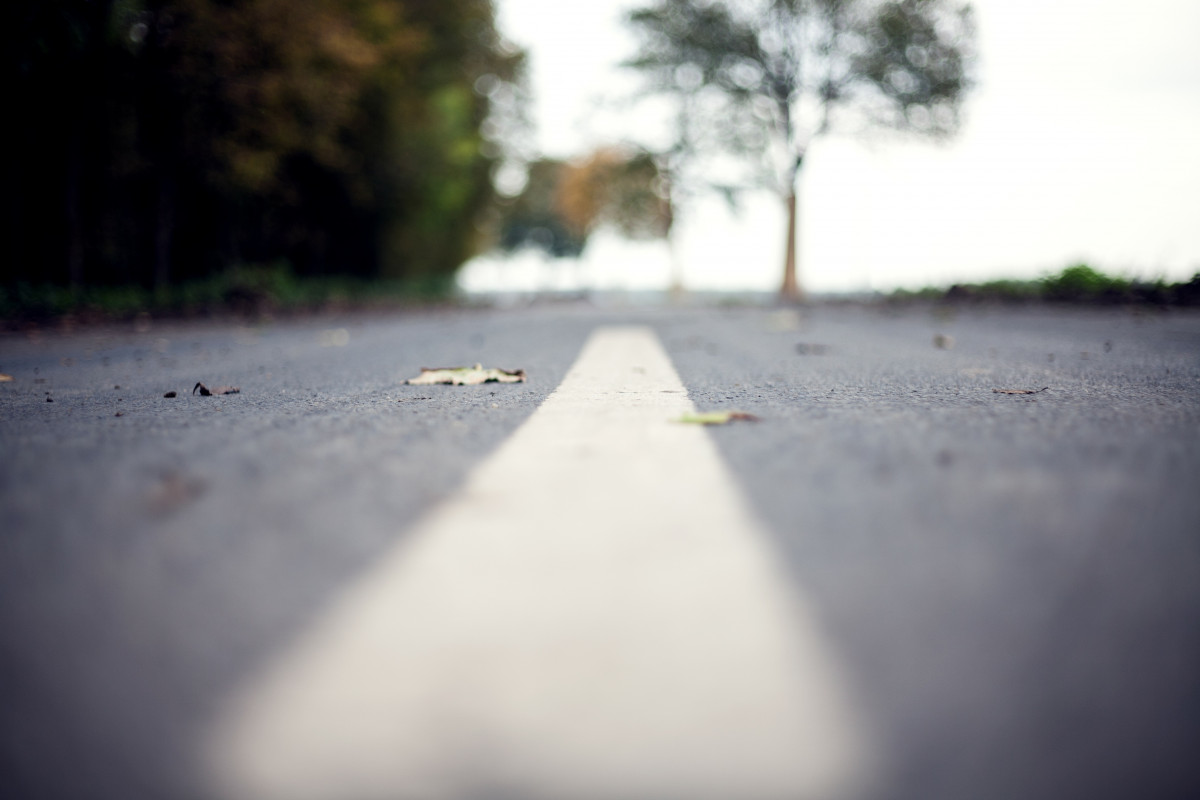
Tags: street, ground, sunlight, morning, asphalt, reflection, weather, divider, infrastructure, shape, road surface